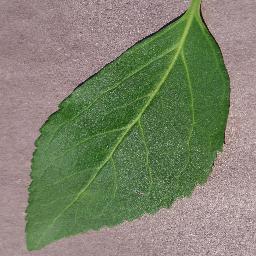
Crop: cherry
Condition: (including_sour)_healthy